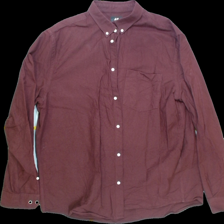
View: front
Type: Shirt
Category: Ladies
Brand: H&M
Colors: Red
Material: 100%cotton
Pattern: Plain
Cut: Regular, Collar
Size: XXL
Season: All
Trend: No trend
Stains: Yes
Price range: 100-150
Recommended usage: Export